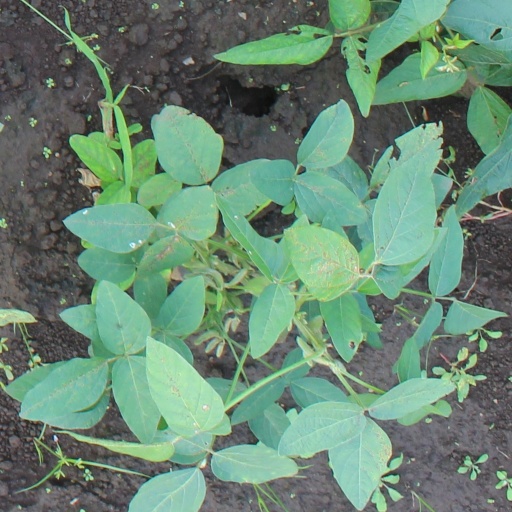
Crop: soybean